Frans van Daele

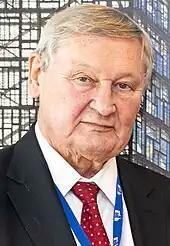
Baron van Daele in 2023

Franciskus Romanus Rumoldus, Baron van Daele (born October 24, 1947, in Oostburg), is a Belgian diplomat who served as the private secretary of His Majesty's Cabinet.